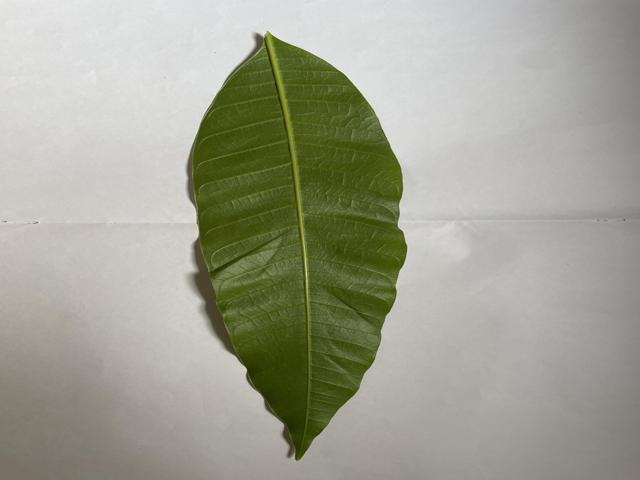
Mango leaf variety: Himsagar